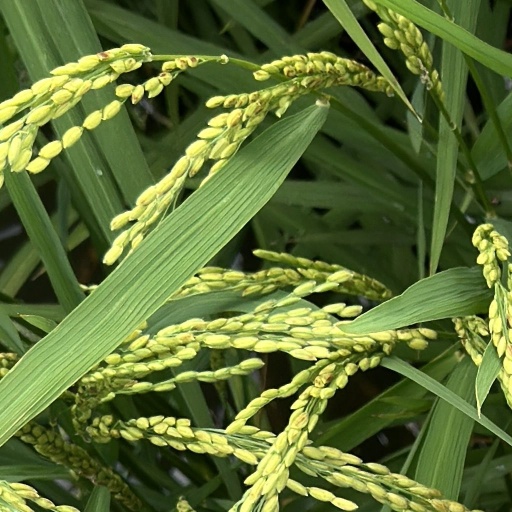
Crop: rice